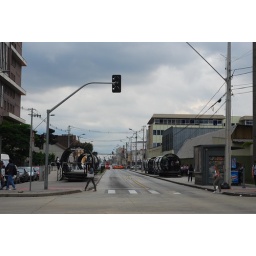
A street in Curitiba showing the space age bus stops in the background